Elena Kagan

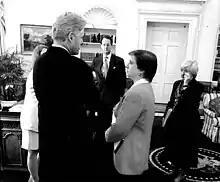

Kagan served as Associate White House Counsel for Bill Clinton from 1995 to 1996, when Mikva served as White House Counsel. She worked on such issues affecting the Clinton administration as the Whitewater controversy, the White House travel office controversy, and "Clinton v. Jones". From 1997 to 1999, she worked as Deputy Assistant to the President for Domestic Policy and deputy director of the Domestic Policy Council. Kagan worked on topics like budget appropriations, campaign finance reform, and social welfare issues. Her work is catalogued in the Clinton Library. Kagan coauthored a 1997 memo urging Clinton to support a ban on late-term abortions: "We recommend that you endorse the Daschle amendment in order to sustain your credibility on HR 1122 and prevent Congress from overriding your veto."